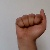
The image shows a hand gesture representing the letter 'A' in Indian Sign Language.